Symphony No. 1 (Brahms)

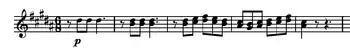
Trio theme

The B theme enters in measure 11 and features a descending dotted-eighth-note pattern in the flute, clarinet, and bassoon with the strings echoing the rhythm in rising and falling figures. After eight measures, A appears with the violins iterating the first theme and a longer, chromatic bridge section that extends the phrase structure to seven bars. B is presented with an extension into C.